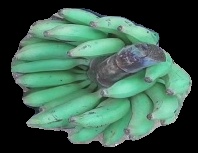
Variety: elakki-bale
Grade: grade3